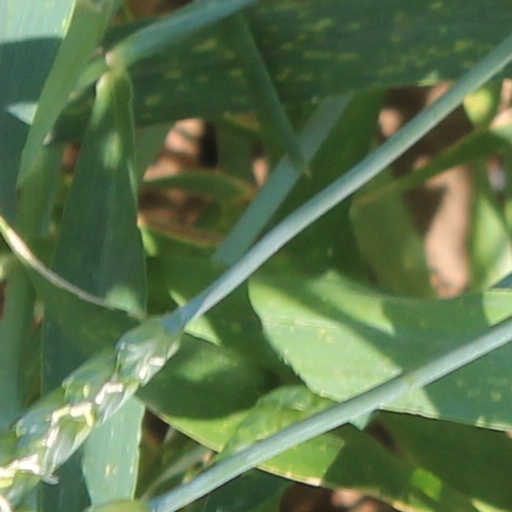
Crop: wheat